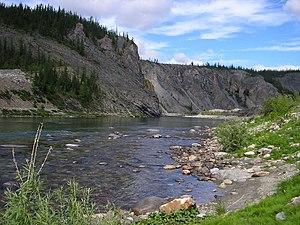
Le parc national de Yougyd Va ou Yugid Va est un parc national russe, situé dans la république des Komis, une constituante de la fédération de Russie. C'était, avec ses 18 917 km² de superficie, le plus grand parc national russe, jusqu'à la création du parc national de Béringie en 2013. Il reste cependant le plus grand parc national d'Europe.
Le Mezen est une race de chevaux de trait sélectionnée au Nord-Est de l'oblast d'Arkhangelsk et dans la République des Komis, en Russie. D'origine peu claire, proche du poney estonien, du Finlandais et du Petchora, il appartient originellement à la famille des petits chevaux du Nord de l'Europe. À partir des années 1950, des croisements avec l'Ardennais visent à améliorer sa capacité de traction lourde. La race est reconnue pour sa très grande rusticité, lui permettant de travailler sur la neige épaisse et de se nourrir de poisson gelé pendant l'hiver.